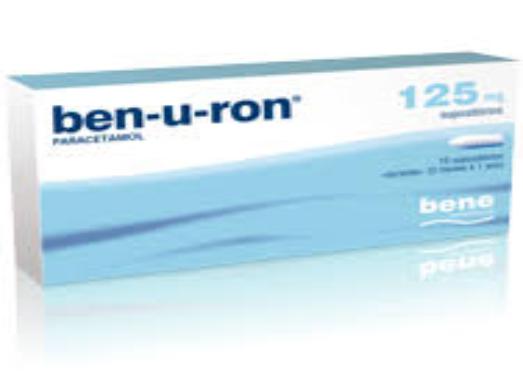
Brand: benuron
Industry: Medical